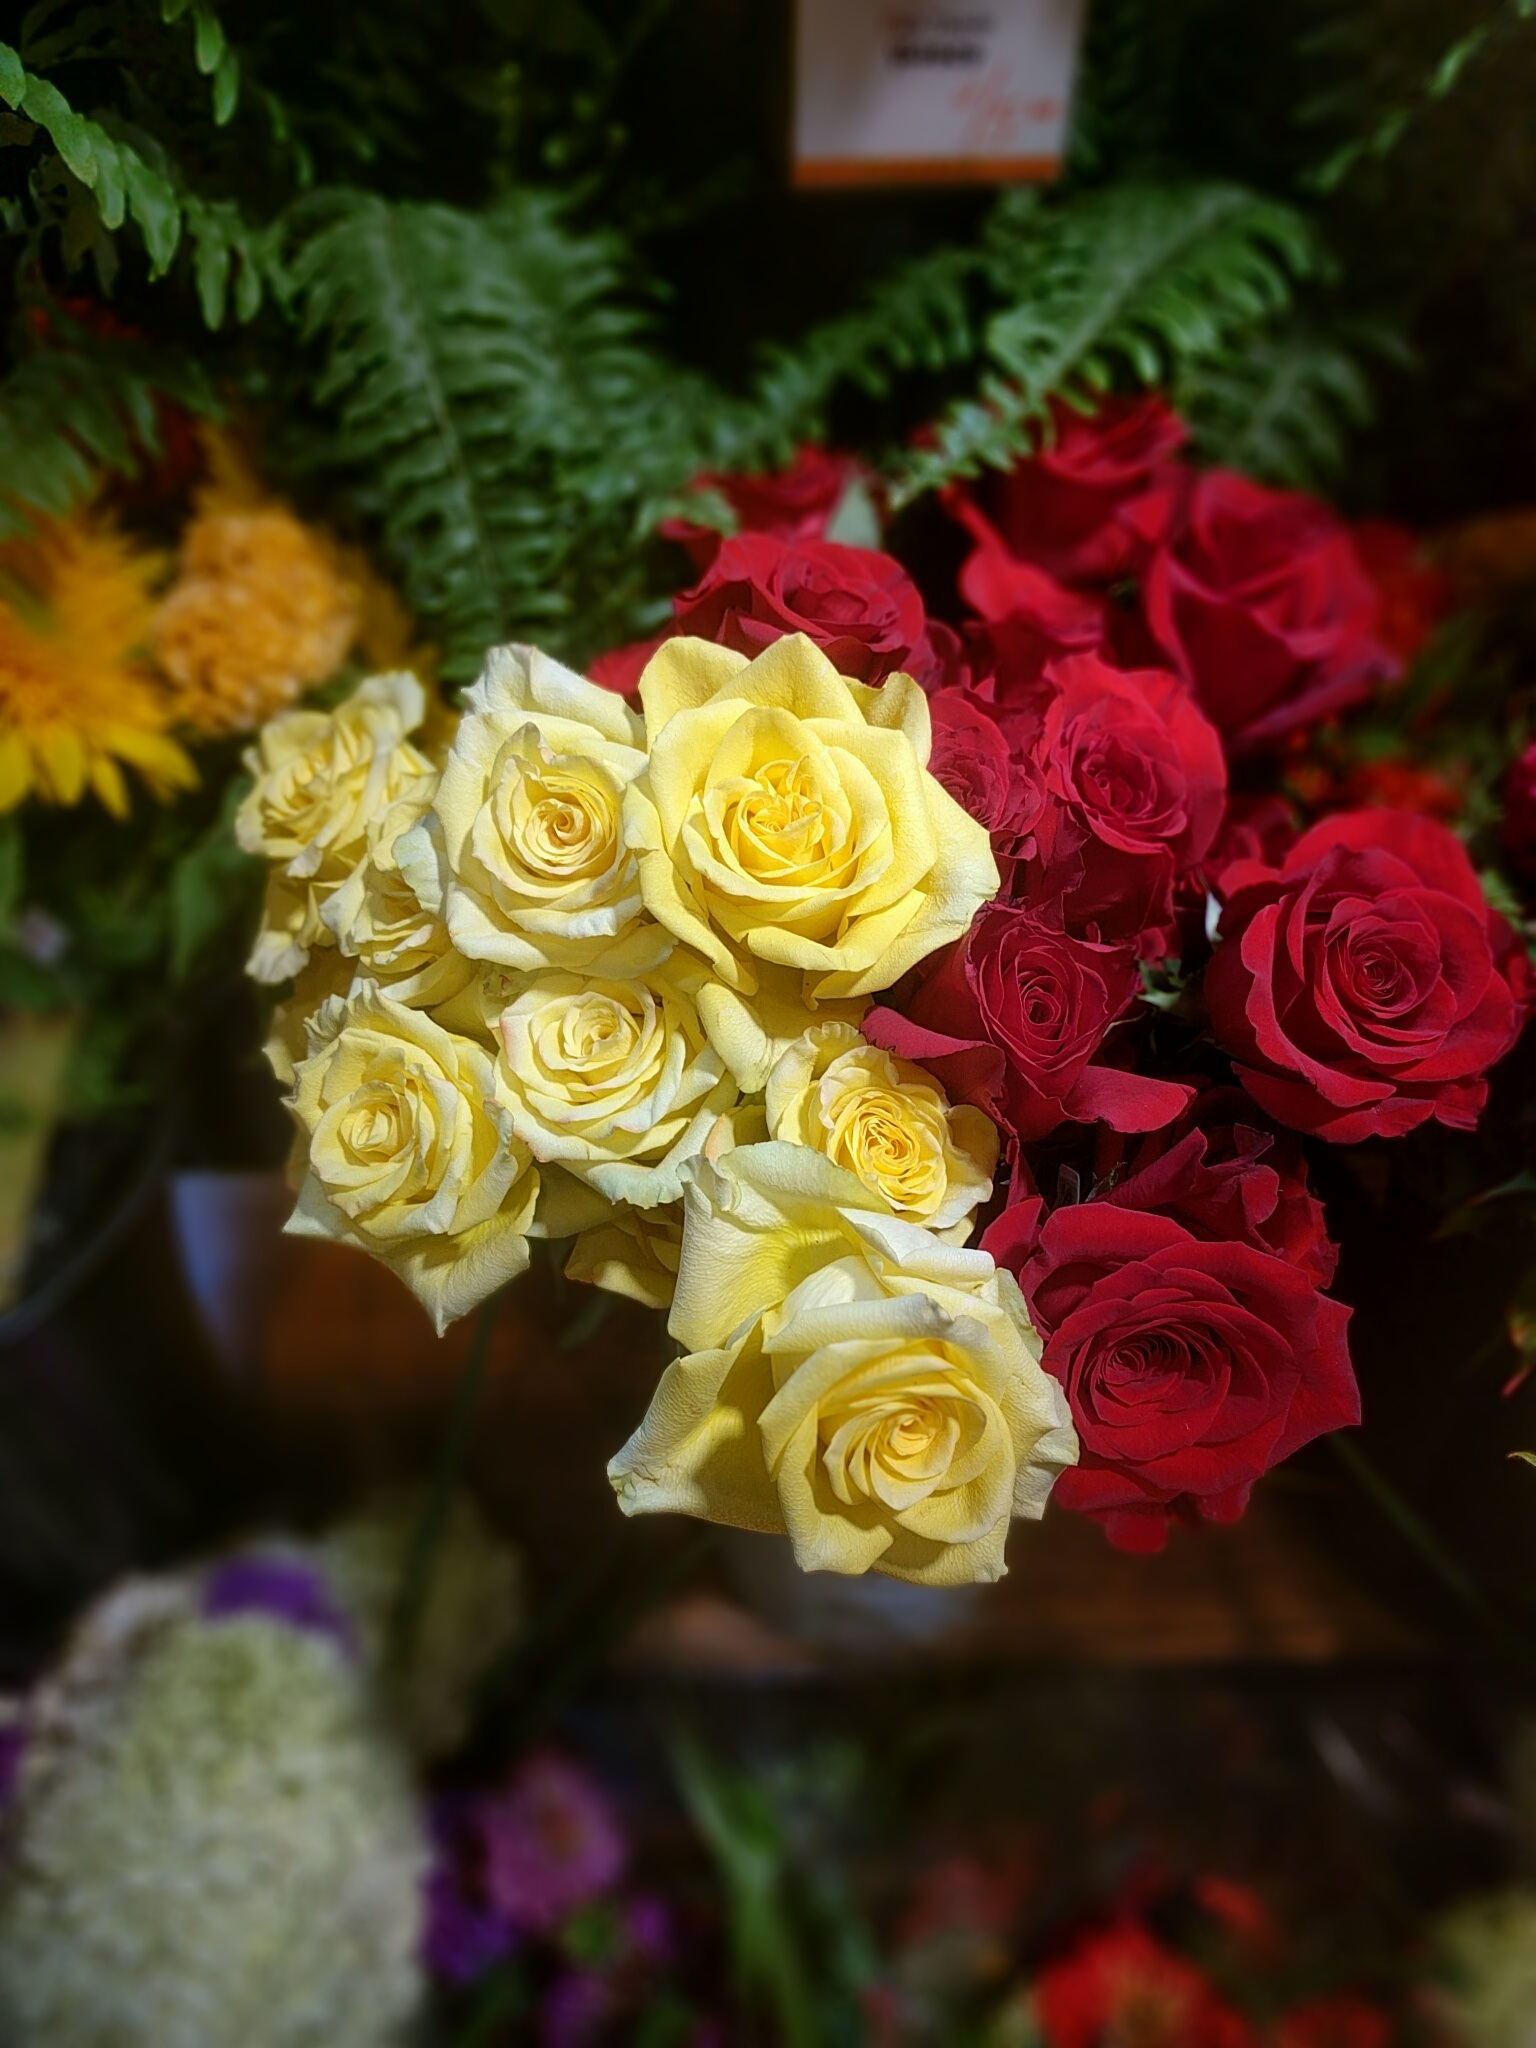
plant, white, flower, petal, floral, love, bouquet, rose, romance, yellow, flora, flowers, roses, floristry, white rose, flowering plant, garden roses, rose family, flower bouquet, cut flowers, floral design, land plant, flower arranging